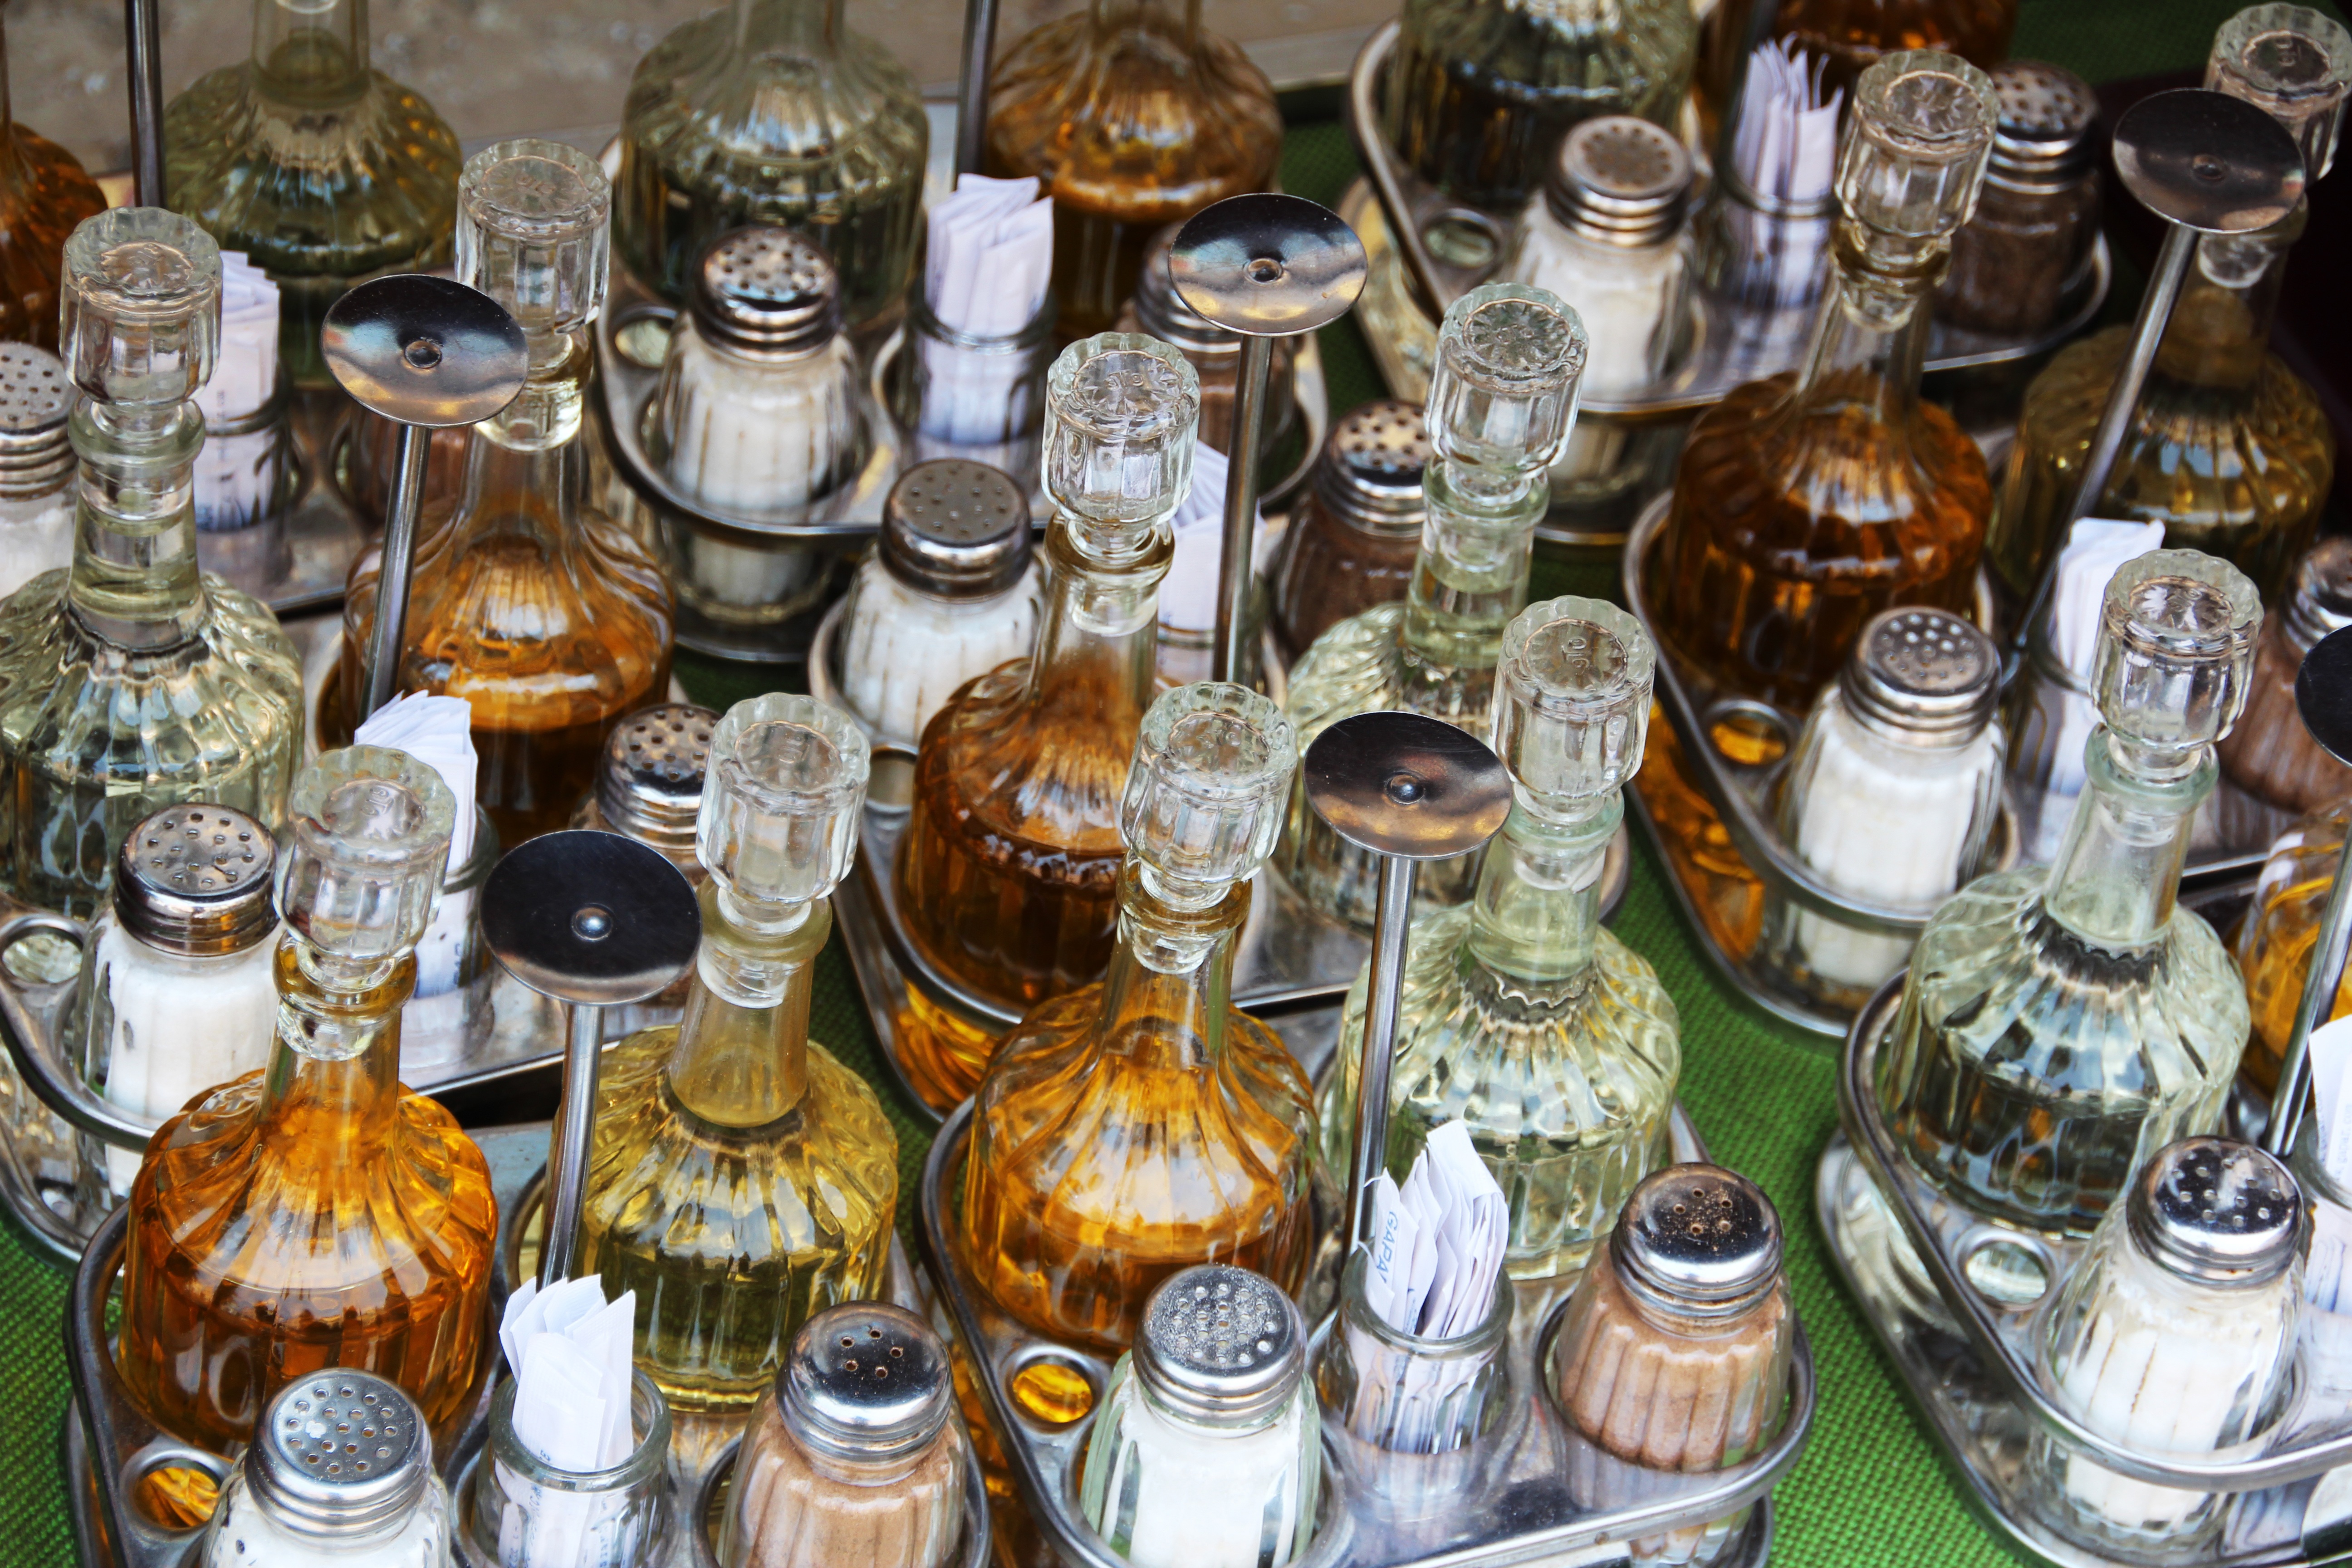
restaurant, pepper, salt, drink, bottle, whisky, oil, olive oil, vinegar, salt shaker, mise en place, pepper and salt, distilled beverage